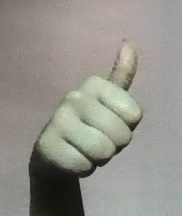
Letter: aleff